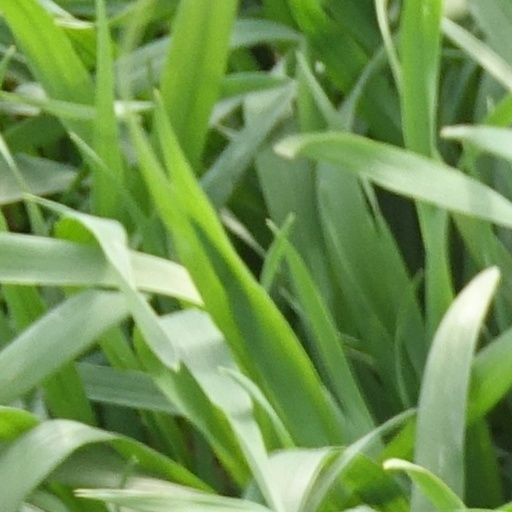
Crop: wheat